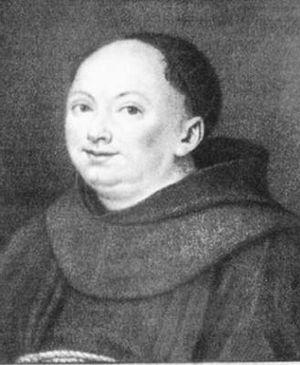
Ireneo Affò est un historien de l'art, un écrivain et un numismate italien du XVIIIᵉ siècle. Il appartenait à l'Ordre des frères mineurs.